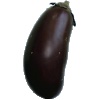
Label: Eggplant 1